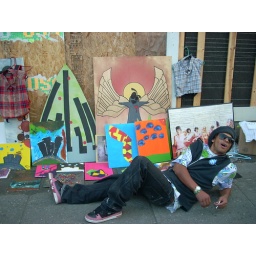
We actually had a lot of fun here and drank olde english in paper bags